Green Howards Regimental Museum

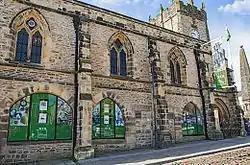
The museum is in the centre of Richmond's market place

The Green Howards Regimental Museum is the museum of the Green Howards infantry regiment of the British Army. It is located in the old Trinity Church in the centre of the market place of Richmond in North Yorkshire, England. The Green Howards were amalgamated with The Prince of Wales's Own Regiment of Yorkshire and The Duke of Wellington's Regiment, all Yorkshire-based regiments in the King's Division, to form The Yorkshire Regiment on 6 June 2006.